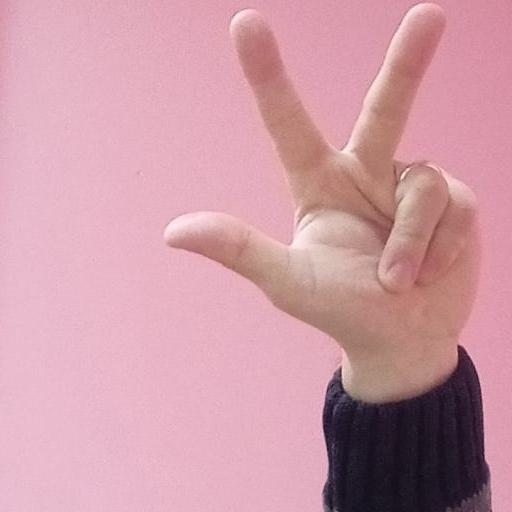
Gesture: three2